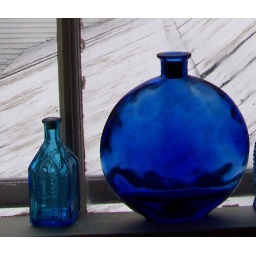
second floor window overlooking the roof of the ell - the light is beautiful in this wintdow regardless of the weather.